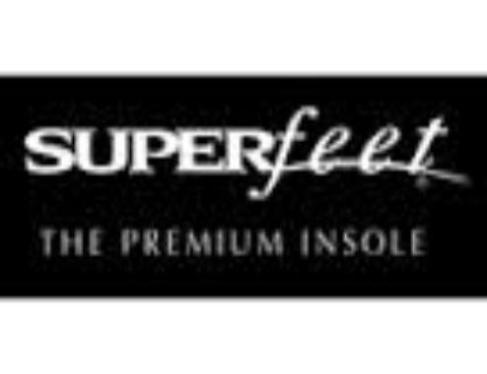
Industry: Clothes